The Misunderstanding

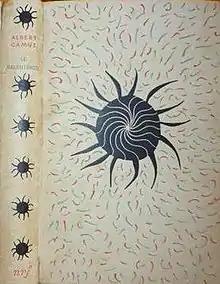
First edition (publ. Gallimard NRF)

The Misunderstanding, sometimes published as "Cross Purpose", is a play written in 1943 in occupied France by Albert Camus. It focuses on Camus's idea of the Absurd.